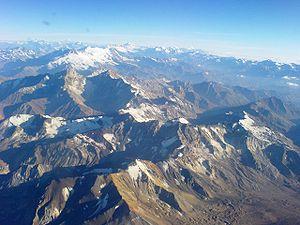
L’Amérique du Sud est un continent ou un sous-continent et la partie méridionale de l'Amérique. Il est situé entièrement dans l'hémisphère ouest et principalement dans l'hémisphère sud. Il est bordé à l'ouest par l'océan Pacifique et au nord et à l'est par l'océan Atlantique. L'Amérique centrale, qui relie le sous-continent à l'Amérique du Nord, et les Caraïbes sont situées au nord-ouest.
Eudaldo est un artiste peintre non figuratif français d'origine chilienne de la nouvelle École de Paris.
La province de Mendoza est une province de l'Argentine située à l'ouest du pays. Elle est limitrophe de la province de San Juan au nord, de San Luis à l'est, de La Pampa et Neuquén au sud et du Chili à l'ouest. Elle est typiquement une province andine. Avec les provinces de San Juan et de San Luis, la province de Mendoza fait partie de la région de Cuyo.